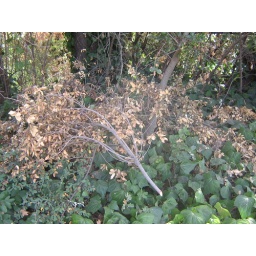
Oak tree prunings along Arroyo Way left on sidewalk edge, creek side, beneath pruned trees.